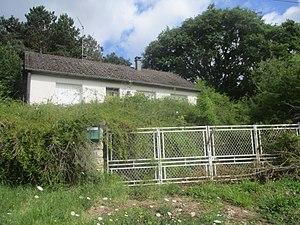
Maison de J.-P. Treiber, assassin suspecté de Katia Lherbier et Nathalie Giraud.
L'affaire Jean-Pierre Treiber est une affaire criminelle. Les faits sont l'assassinat de deux jeunes femmes, la comédienne Géraldine Giraud et l'assistante sociale et chanteuse Katia Lherbier, par Jean-Pierre Treiber dit « l'homme des bois »